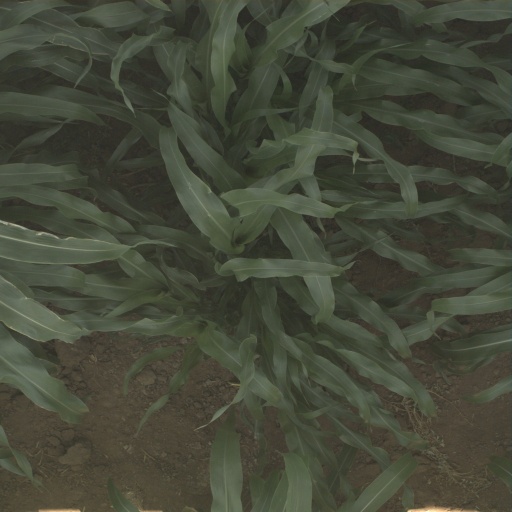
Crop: sorghum